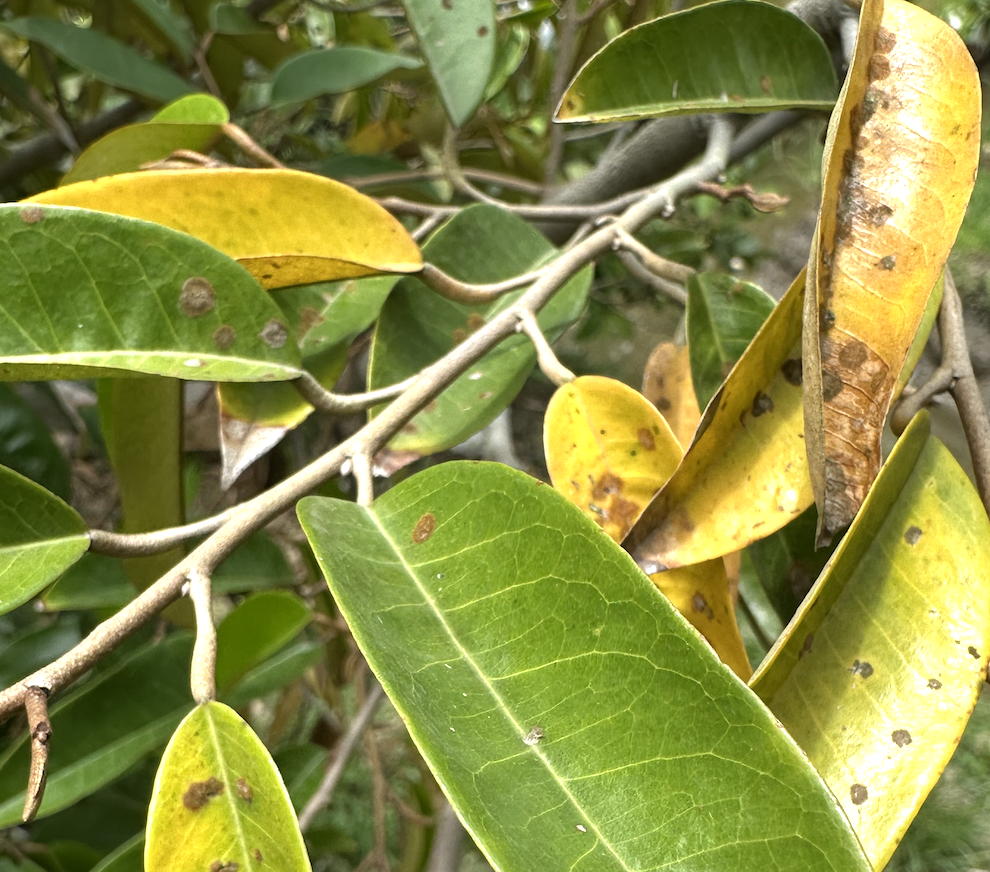
Label: stem_blight